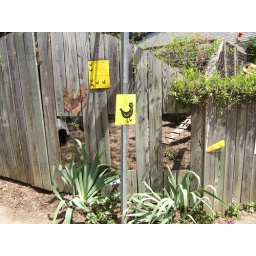
People walking by on the sidewalk can check out the chickens.